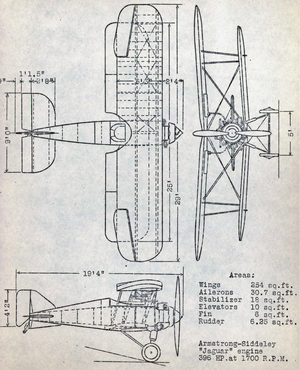
Le Gloster Grebe est un avion de chasse britannique de l'entre-deux-guerres. Ce biplan monoplace fut le premier chasseur commandé par la RAF pour assurer le rééquipement de ses escadrilles de première ligne après la Première Guerre mondiale.